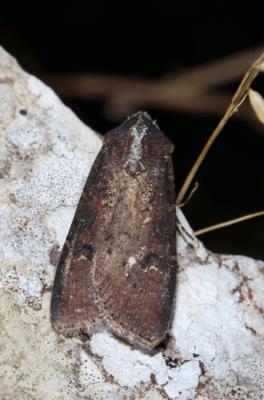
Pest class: cutworms